Marshosaurus

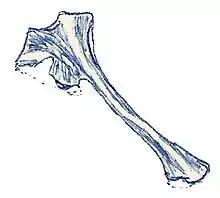
Ischium

Madsen originally was unsure about the phylogenetic position of "Marshosaurus", placing it as Theropoda "incertae sedis". Some later analyses showed "Marshosaurus" to be a member of Avetheropoda, a group of more bird-like theropods including "Tyrannosaurus", "Velociraptor" and "Allosaurus". However, Roger Benson (2010) found it to be a megalosauroid in a phylogenetic analysis of "Megalosaurus" and 40 other theropods.